J. Seelye Bixler

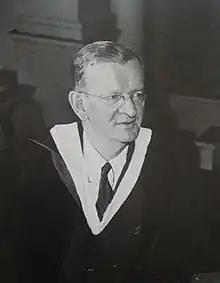

Julius Seelye Bixler (April 4, 1894 – March 28, 1985) was the 16th President of Colby College, Maine, United States, from 1942–1960.